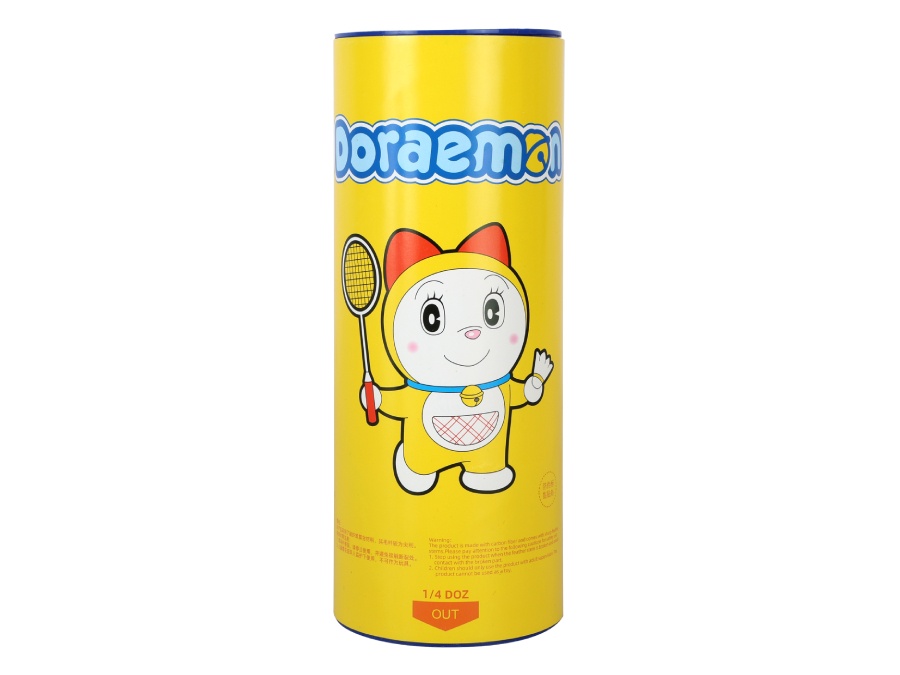
NCS_DRM E
Brand: VICTOR x Doraemon Synthetic Shuttlecocks NCS_DRM
VICTOR x Doraemon Synthetic Shuttlecocks NCS_DRM 2025 NEW VICTOR Doraemon Limited Series features a range of products, including rackets, shoes, bags, apparel, and accessories, all creatively infused with Doraemon’s iconic characters and gadgets, bringing joy and imagination to the badminton world. Head Material : Composite cork Feather Material : LDPE Unit : 1/4 doz (3 pcs)
Category: Sporting Goods > Outdoor Recreation > Outdoor Games > Badminton > Shuttlecocks